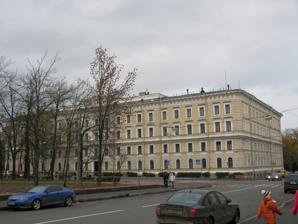
Building: Residential House of Police Officers
Country: Russia
Year built: 1901
Residential House of Police Officers Жилой дом полицейских чинов General information Architectural style Eclecticism Location Pushkin Address 32/24 Pushkinskaya Street Coordinates 59°43′15″N 30°24′34″E / 59.720959°N 30.409459°E / 59.720959; 30.409459 Construction started 1899 Completed 1901 Design and construction Architect(s) A. R. Bach The Residential House of Police Officers is a historic building in Pushkin, Saint Petersburg , Russia, that was built between 1889 and 1901 as a residence for policemen serving the royal palace. Today the police residence is an object of cultural heritage. The building is located on 32/24 Pushkinskaya Street on the north side of Saint Isaac's Square . History The building was originally occupied by the Material Yard, where warehouses and workshops were located and their employees lived. The need for a police residence arose because the Tsar and his court stayed at Tsarskoe Selo only six months per year.  This forced the palace police to rent apartments for their families in more than one locality. On the instructions of the Governor of the Tsarskoye Selo Palace, the residence construction was carried out by the architect A. R. Bach and paid for by the Ministry of the Imperial Court . The residence was solemnly laid on July 20, 1899.  By the summer of 1901, it was finished. During the 1920s, the police residence was transferred to the St. Petersburg State Agricultural University, which turned it into a student hostel . In July 1924, the building housed a student literary circle that was frequently visited by Sergei Esenin . The police residence remained a hostel until 1997, when the University began reconstruction. Architecture The police residence is a four-story building decorated in eclectic style. The building housed 70 apartments, it was supplied with electricity, central heating , lift, and mechanical ventilation. In the basement was a laundry. The building has mosaic floors and terrazzo slabs that were supplied by the firm "Brothers Botta". References